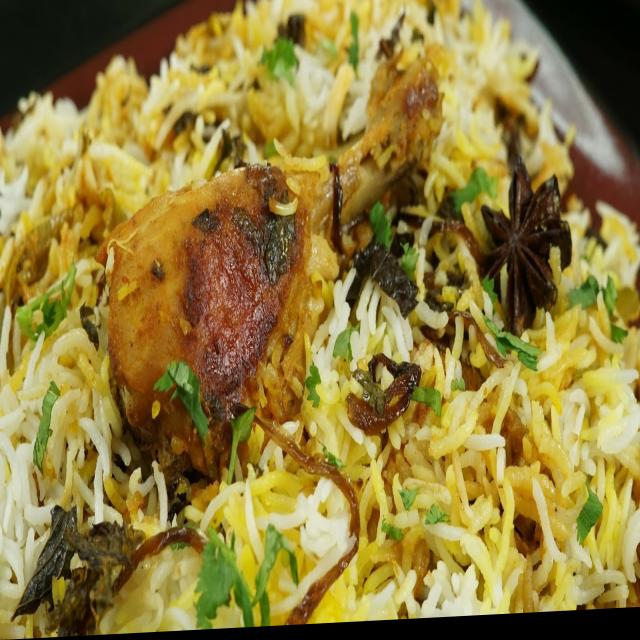
Dish: biryani